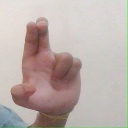
अक्षर: आ